Coburn Covered Bridge

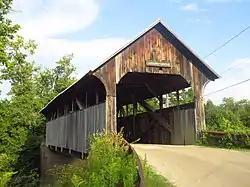

The Coburn Covered Bridge is a historic covered bridge, carrying Coburn Road over the Winooski River in eastern East Montpelier, Vermont. Built in 1851, it is the town's only surviving 19th-century covered bridge. It was listed on the National Register of Historic Places in 1974.